Graduate School of Science and Faculty of Science, University of Tokyo

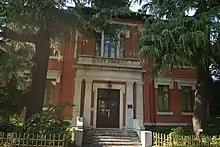
Chem. East Bldg.

Faculty of Science (東京大学理学部) is one of the 10 constituent faculties, and Graduate School of Science (東京大学大学院理学系研究科) is one of the constituent 15 graduate schools at University of Tokyo. The faculty and the graduate school operate as one with the exception of mathematics and computer science. Founded in 1877, Faculty of Science is one of the oldest 4 faculties (Science, Medicine, Law and Letters) of the University of Tokyo.